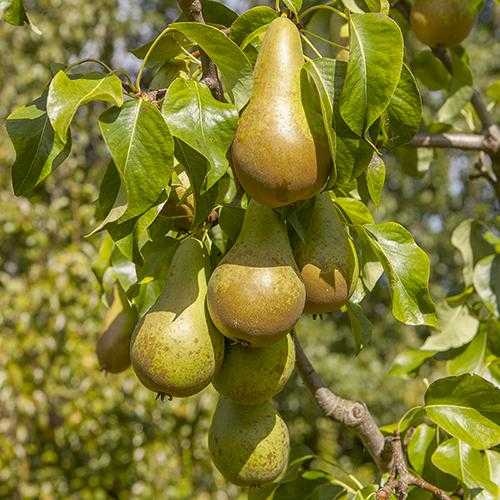
Label: Pear